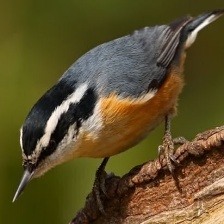
Species: CRESTED NUTHATCH
Scientific name: SITTA CAROLINENSIS